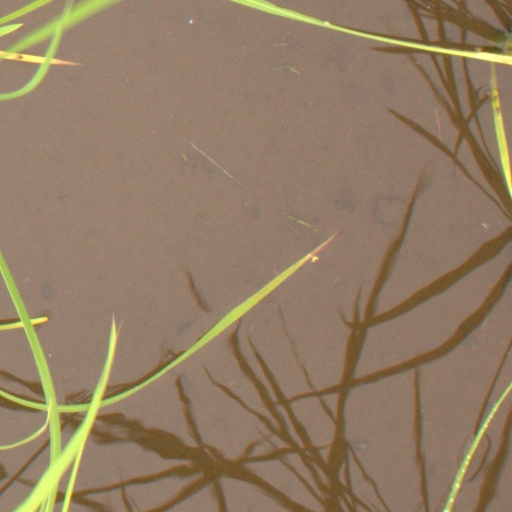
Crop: rice